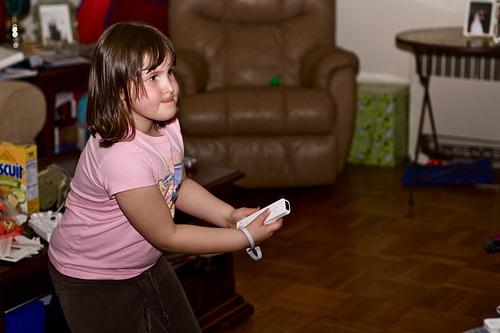
user: Given an image and a question. Answer the question in a short answer. Question: What famous dancing video game franchise was created for this gaming console system? Short Answer:
assistant: just dance